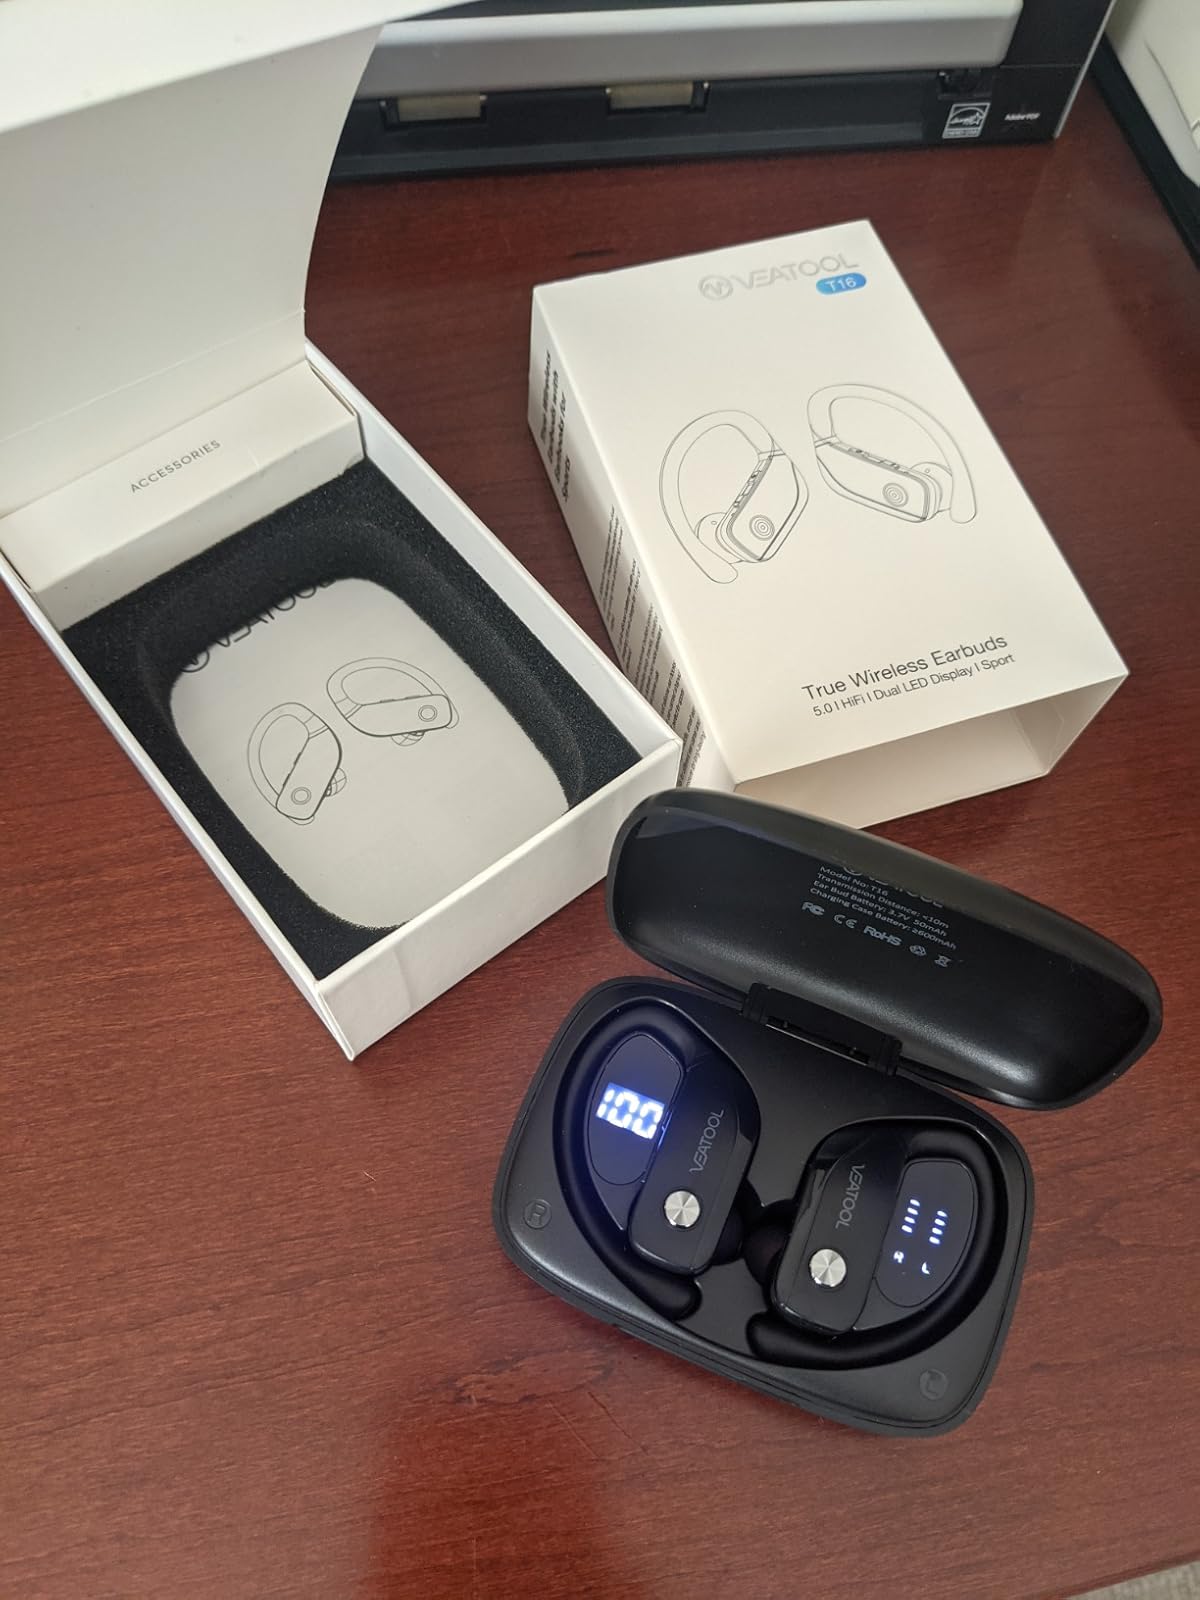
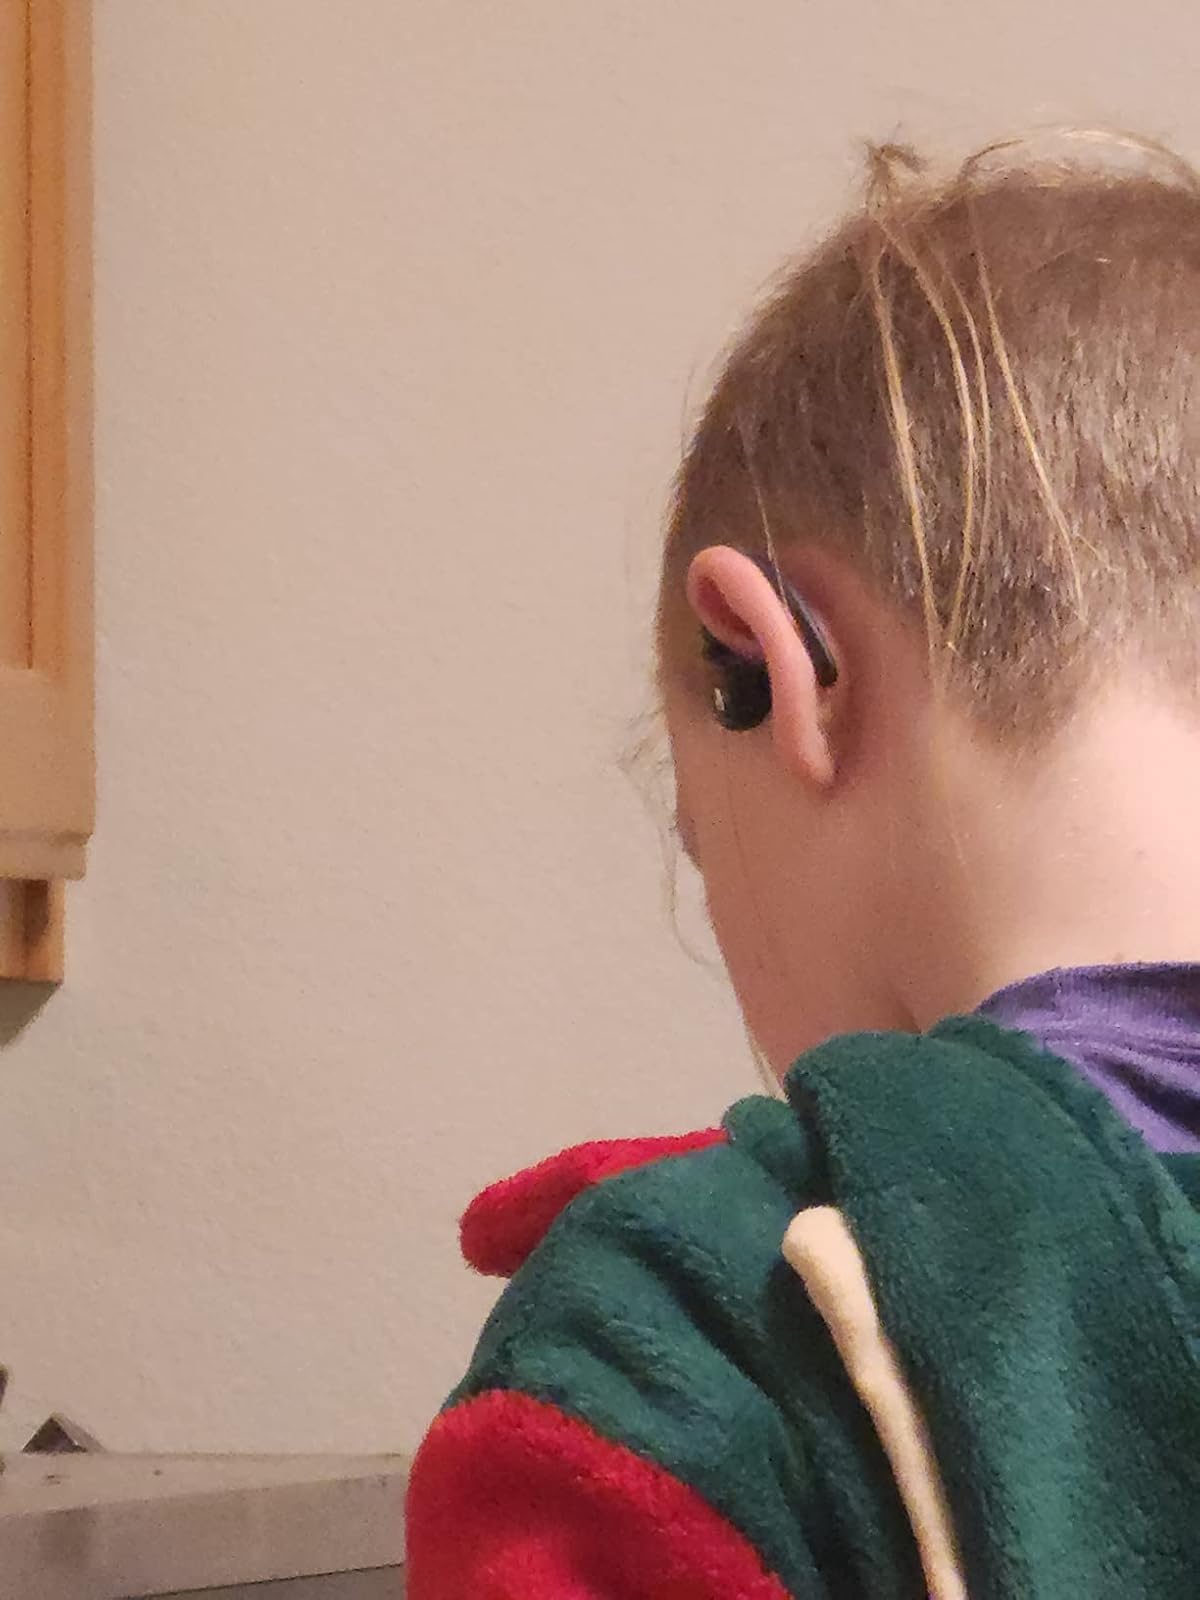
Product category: earbuds
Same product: yes